Aso Shrine

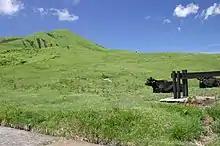
Ojodake on Mt. Aso where "Takeiwatatsu-no-Mikoto" practised his archery.

According to an interview with several priests at Aso shrine, the legend of Takeiwatatsu-no-Mikoto and the formation of Aso City, is as follows: